Operation Causeway

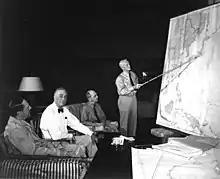
Nimitz, MacArthur and Leahy holding a conference with FDR in Pearl Harbor, 28 July 1944

According to the most complete plans, on February 15, 1945, the tentative D-Day for Operation Causeway, six U.S. Army and Marine Corps divisions of Tenth Army, commanded by General Simon Bolivar Buckner Jr., were to launch an amphibious assault on the beaches of southwestern Taiwan, before capturing the strategic ports of Kaohsiung (Takao), Taiwan’s largest harbor, and Zuoying. Following the landings, American forces would advance northward, securing the city of Tainan and establishing a defensive perimeter along the Zengwen River. After neutralizing any remaining Japanese resistance within the sector, American forces would continue up the western coastal plain, expanding the Allied foothold as far as logistical and tactical conditions permitted.